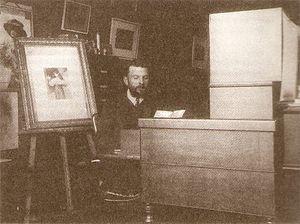
Pierre Cossé
La famille Cossé de Nantes est une famille dont les membres ont joué un rôle important dans l'industrie de cette ville au XIXᵉ siècle et au XXᵉ siècle. Son nom est attaché au sucre Cossé-Duval et à la Biscuiterie nantaise.
Pierre Cossé, né 27 janvier 1866 à Nantes et mort le 30 août 1947 à Vannes, est un industriel français.